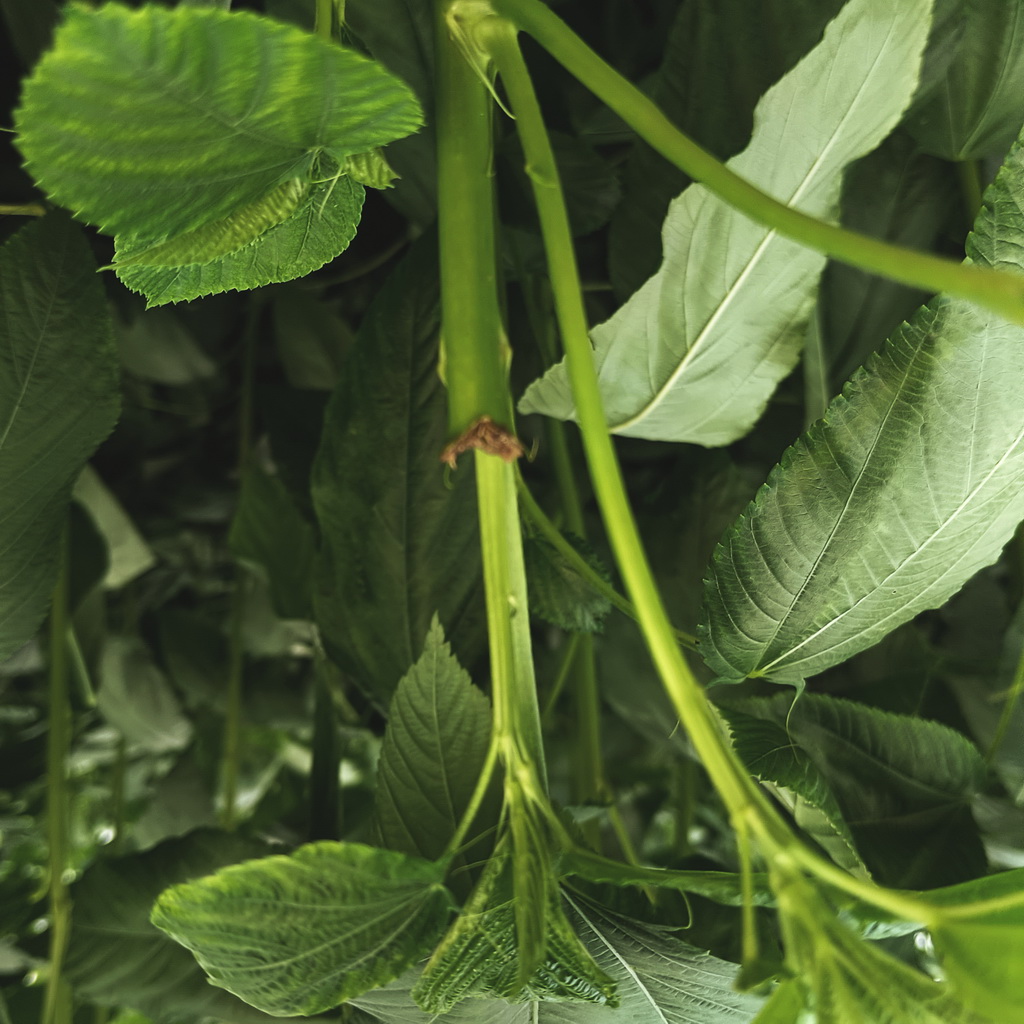
Label: Stem Soft Rot